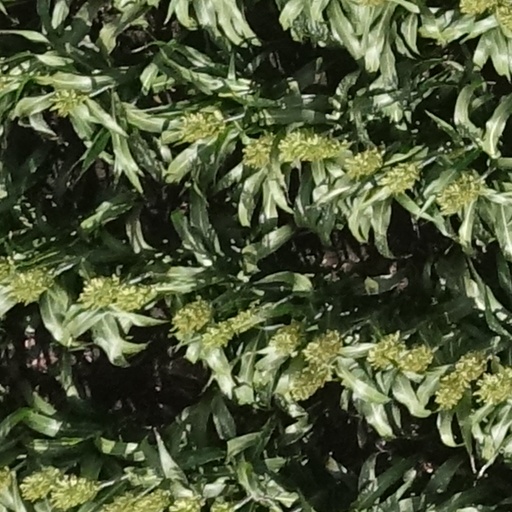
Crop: sorghum